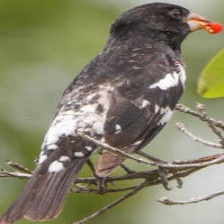
Species: ROSE BREASTED GROSBEAK
Scientific name: PHEUCTICUS LUDOVICIANUS